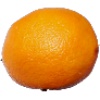
Label: Lemon Meyer 1